Sky position (RA, Dec in degrees): 170.65, 0.1486
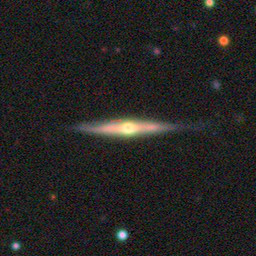
Galaxy morphology: Edge-on Galaxies with Bulge